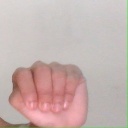
अक्षर: ठ